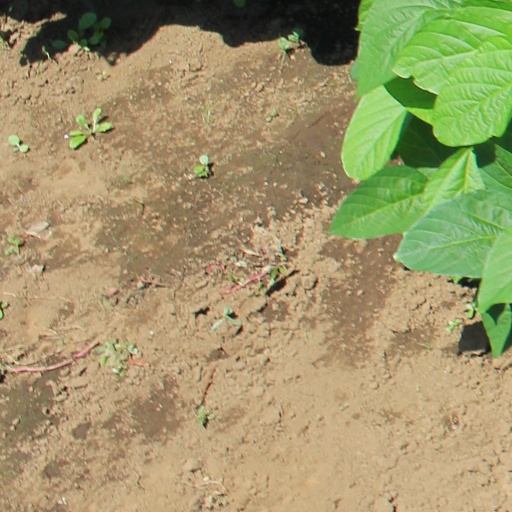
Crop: soybean